Cotija cheese

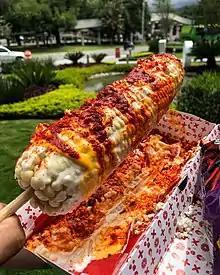
Elotes

Cotija is often used as a "finishing" cheese in Mexican cuisine, crumbled or grated as a topping for burritos, soups, salads, beans, tostadas, or tacos, and Mexican "elote" (corn on the cob). If cotija cannot be found, acceptable substitutes for fresh cotija include feta or queso fresco. Acceptable substitutes for aged cotija include ricotta salata, Parmesan, or Romano cheese.